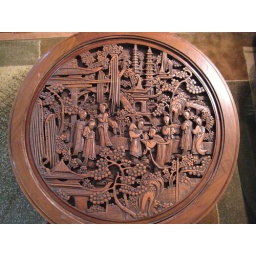
little table in my home